White Horse Ranch (Naper, Nebraska)

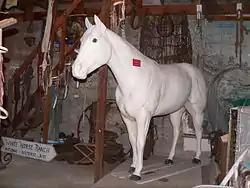

The White Horse Ranch, in Boyd County, Nebraska near Naper, Nebraska was founded in 1936. It was listed on the National Register of Historic Places in 1990. The listing included seven contributing buildings on .